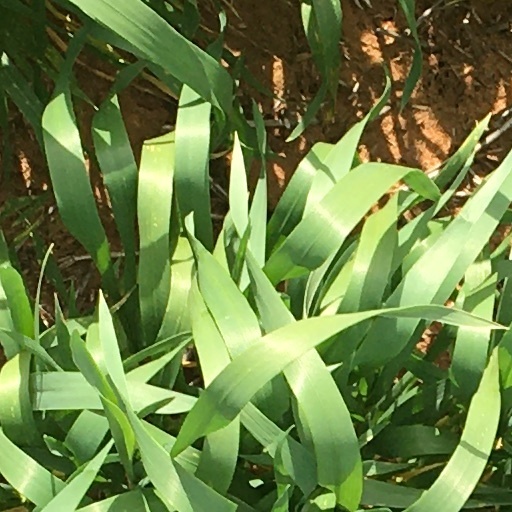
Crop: wheat